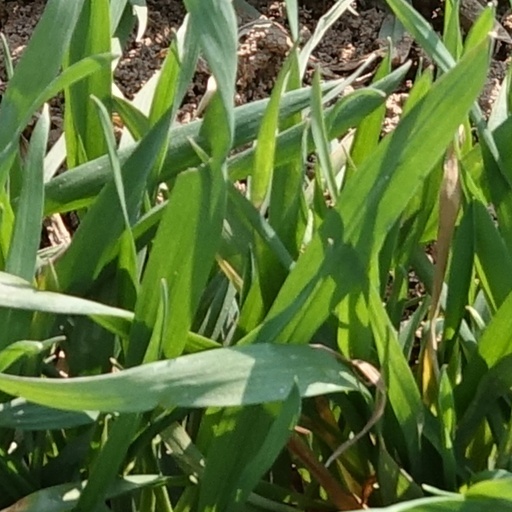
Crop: wheat